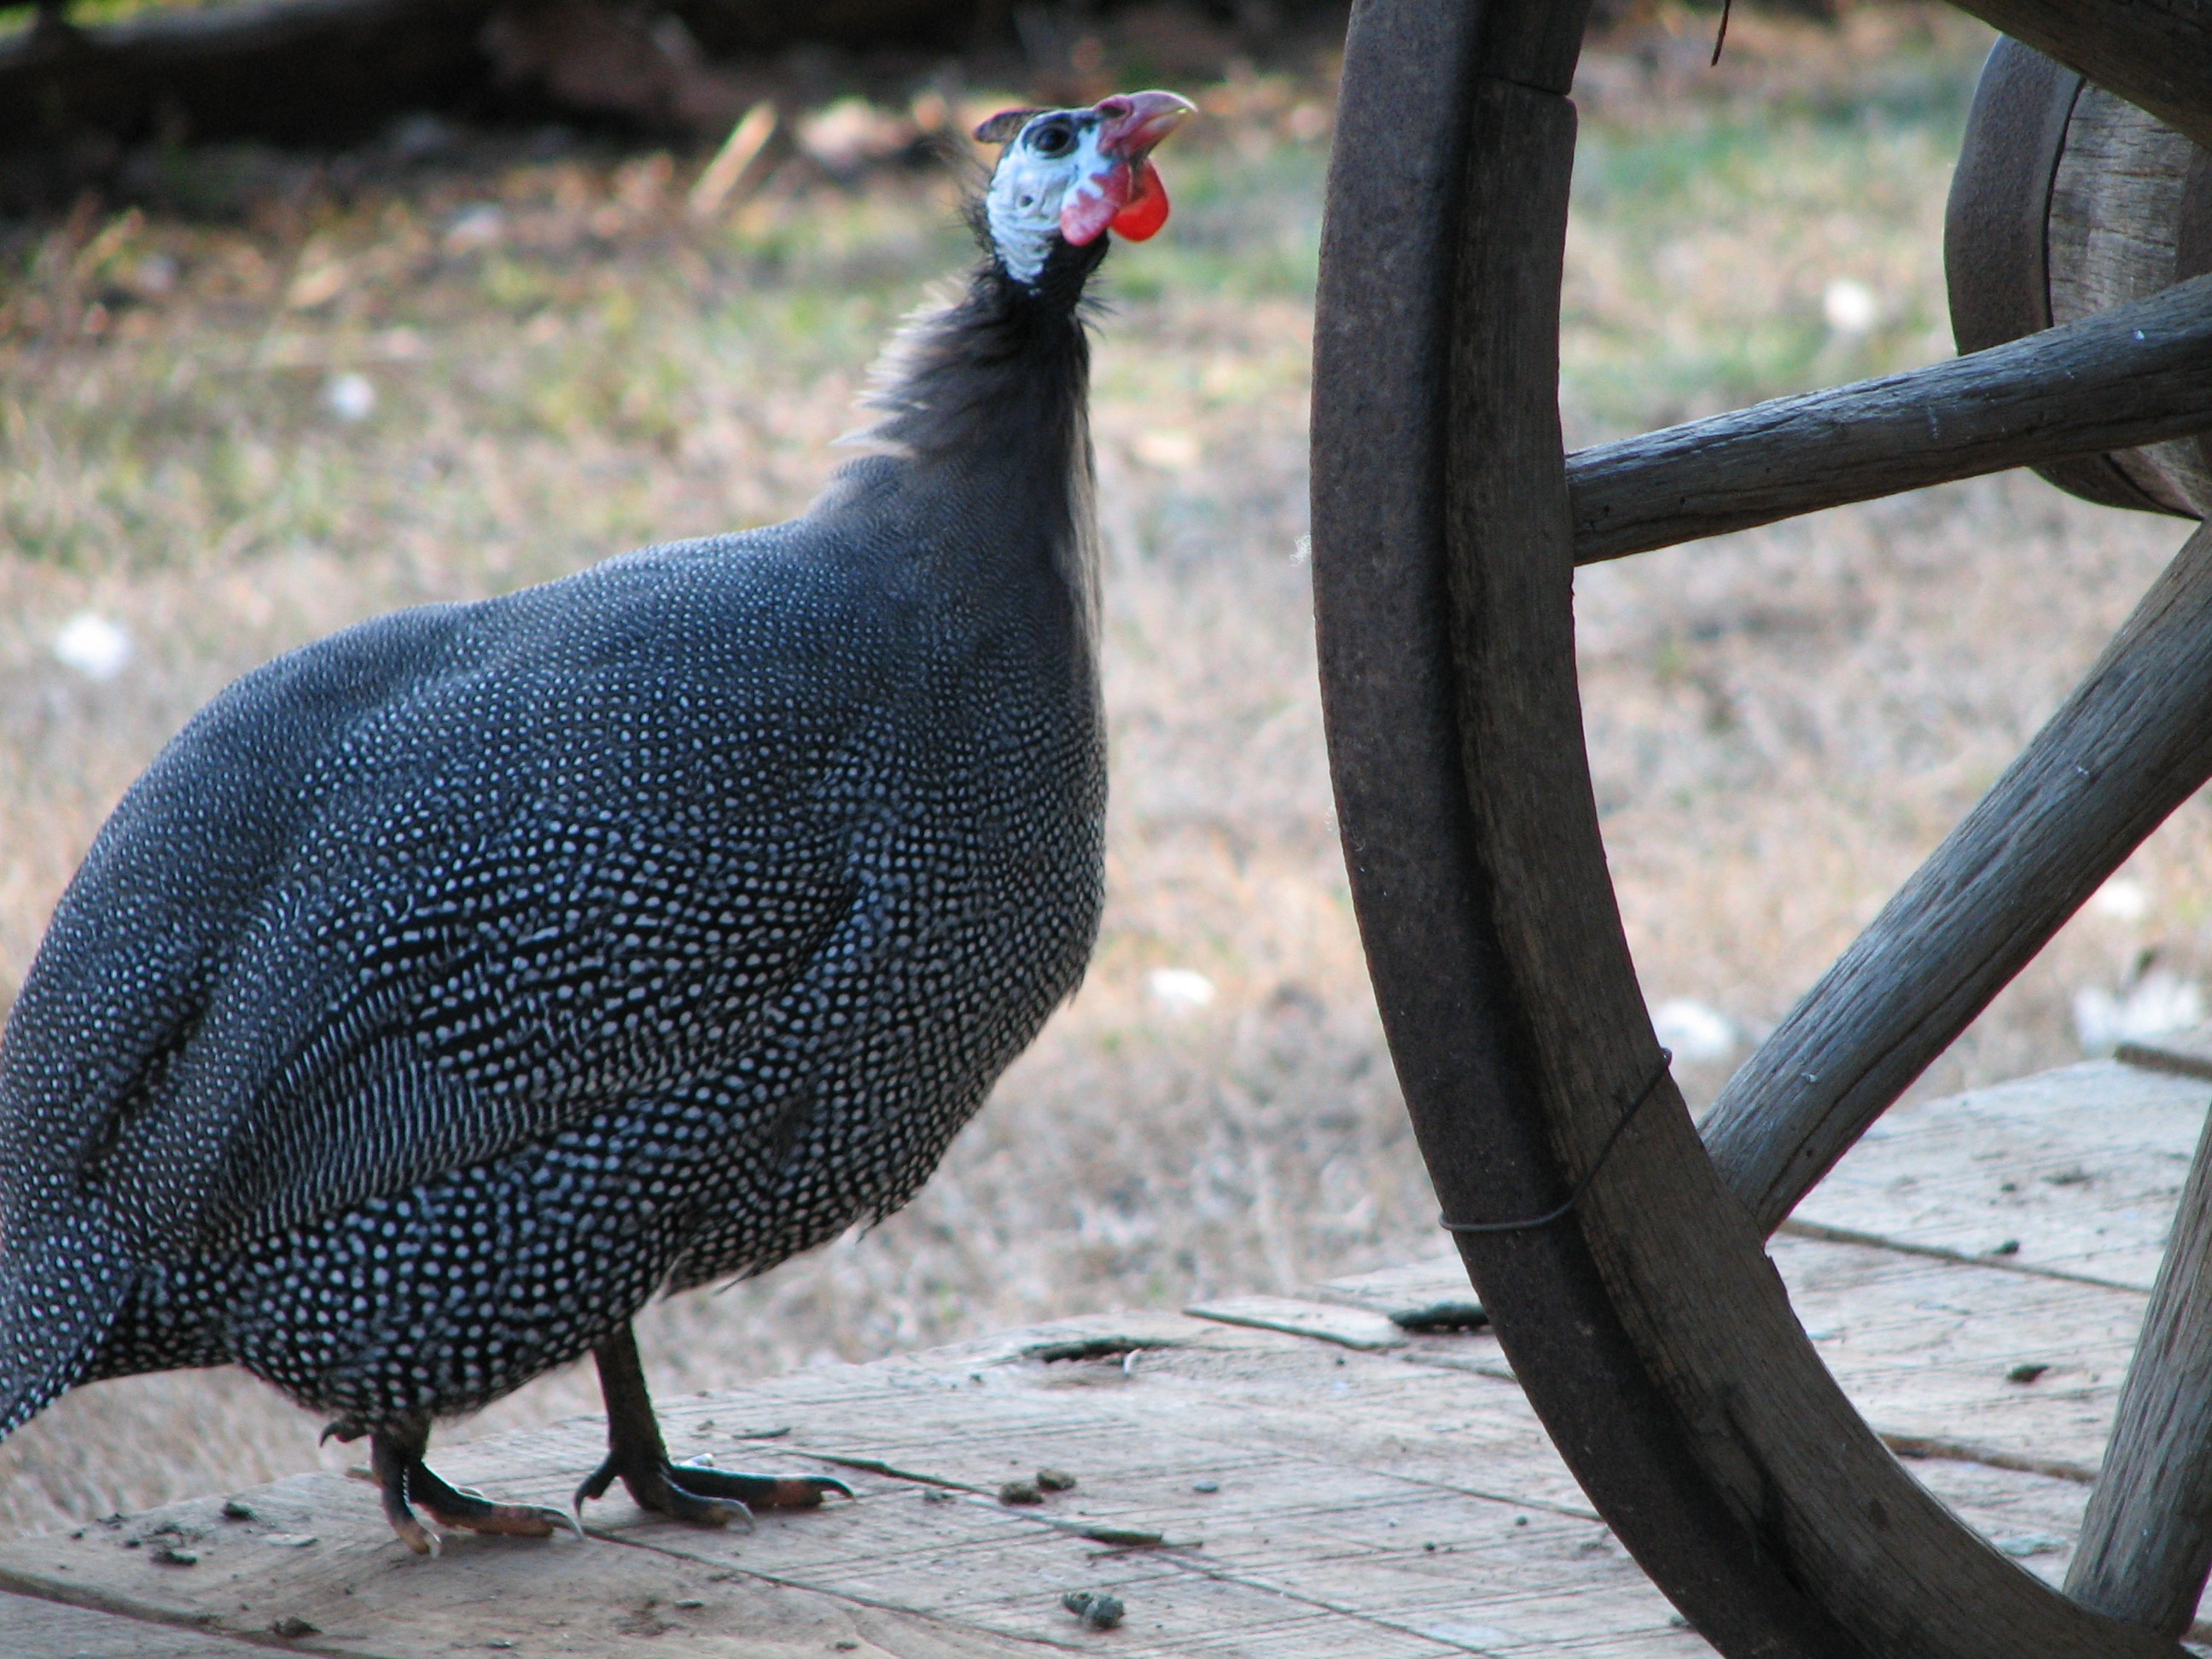
bird, wildlife, beak, chicken, fowl, fauna, birds, galliformes, vertebrate, guinea, peafowl, guinea fowl, grazing birds